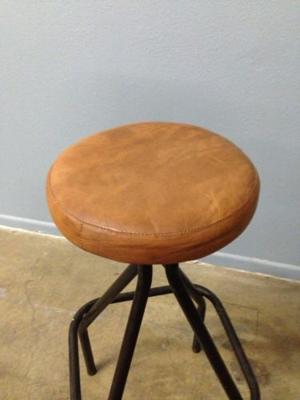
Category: chair